Demographics of Rwanda

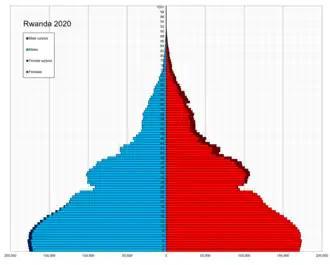
Rwanda population pyramid in 2020

Demographic features of the population of Rwanda include population density, ethnicity, education level, health of the populace, economic status, religious affiliations and other aspects.